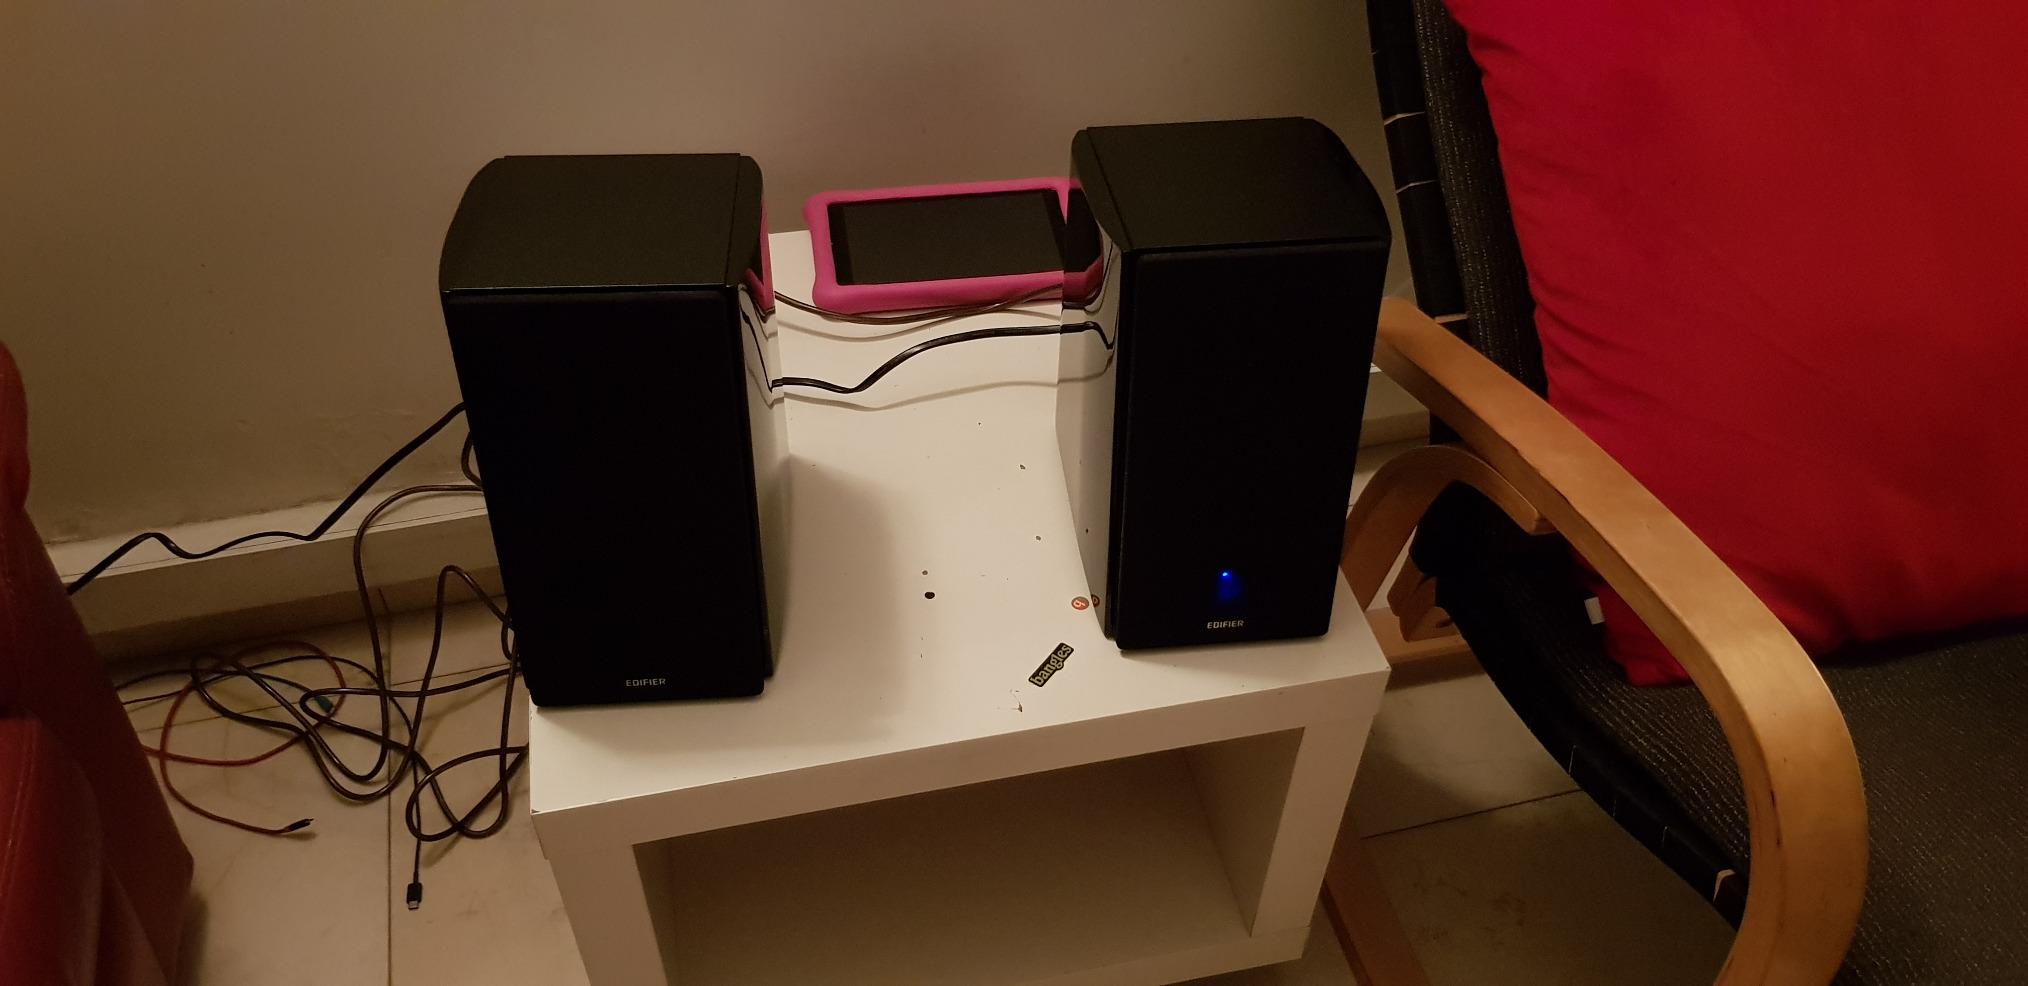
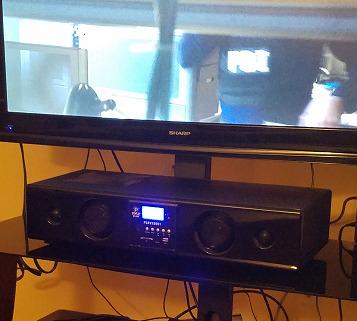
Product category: speaker
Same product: no